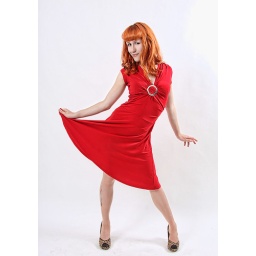
Woman in the red dress